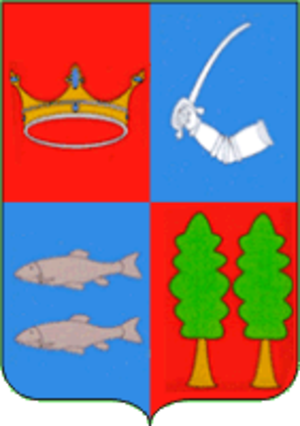
Irchava est une ville de l'oblast de Transcarpatie, en Ukraine, et le centre administratif du raïon d'Irchava. Sa population s'élevait à 9 245 habitants en 2016.